El Calabozo cove

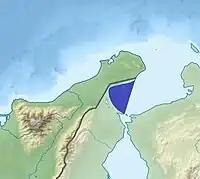

El Calabozo cove (Spanish: "Ensenada de Calabozo") is a cove located at the northern tip of South America, at the western Gulf of Venezuela, the country's namesake. This cove starts in Castilletes Point and ends to 90.60 km at the southern Barrier of Maracaibo, comprising approximately 140 km of coastline, and shapes the coastline that originate the La Guajira Peninsula.